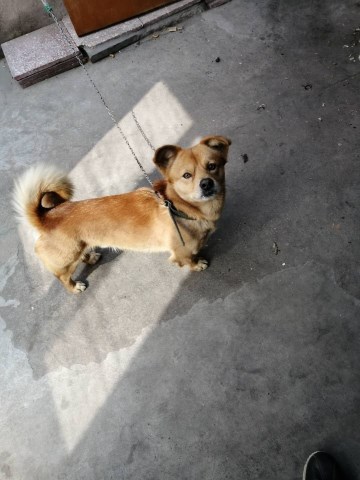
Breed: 3336-n000121-chinese_rural_dog